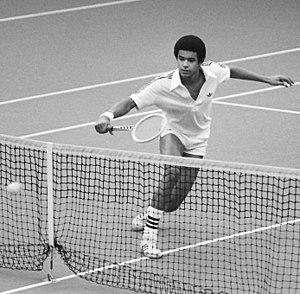
Le joueur de tennis français Yannick Noah en 1979 dans un match de coupe Davis contre les Pays-Bas à Amsterdam.
Zacharie Noah, né le 2 février 1937 à Yaoundé et mort le 8 janvier 2017 dans la même ville, est un footballeur camerounais.
Yannick Noah, né le 18 mai 1960 à Sedan dans les Ardennes, est un joueur et capitaine de tennis, ainsi qu'un chanteur français.
Les Noirs de France sont, selon le Conseil représentatif des associations noires de France, les citoyens ou résidents français d'ascendance subsaharienne, américaine, caribéenne ou ultra-marine. Selon certaines estimations, ils représenteraient entre 3 % et 8 % de la population française.